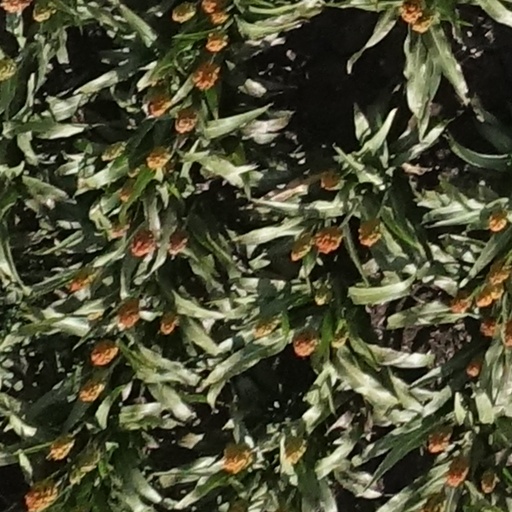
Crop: sorghum